John Forbes (died 1734)

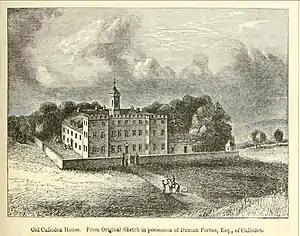
Old Culloden House

Forbes succeeded his father to the Culloden estate in 1704 and became Shire Commissioner for Nairnshire in the Scottish parliament. He immediately associated himself with the opposition and appears to have stayed with the Country party, at least with regard the Union, which he denounced as a road to ‘inevitable ruin, with regard to Church and state’. In the Scottish parliament he registered a large number of anti-Court votes. Some of these may have been the result of Presbyterian scruples; but he had a material concern that the Union might end a lucrative excise exemption which he had, and he became involved in a lengthy legal dispute.